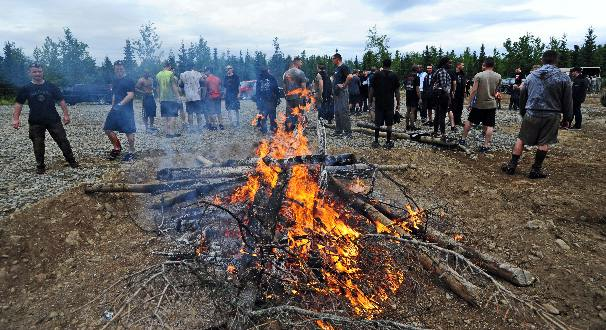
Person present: Yes